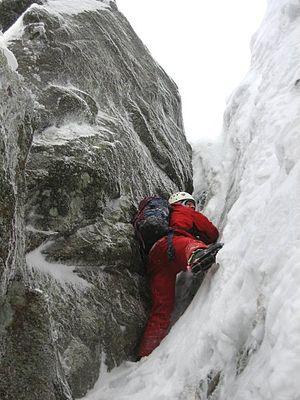
Le Hohneck, troisième sommet du massif des Vosges avec 1 363 mètres d'altitude, domine la ligne de crêtes qui sépare l'Alsace de la Lorraine. Il constitue le point culminant du département des Vosges. En contrebas du sommet est aménagée la station de ski de La Bresse Hohneck. Un ballon voisin, situé à 1,5 kilomètre à l'est et culminant à 1 289 mètres, est dénommé Petit Hohneck.
L’alpinisme est une pratique sportive consistant à effectuer des ascensions en haute montagne et qui repose sur différentes techniques de progression.
Les Vosges [voːʒ] sont un massif de moyennes montagnes du Nord-Est de la France qui sépare le plateau lorrain de la plaine d'Alsace. D'origine varisque et majoritairement constituées de grès et de granite, elles atteignent des altitudes modestes culminant à 1 423 mètres au Grand Ballon.